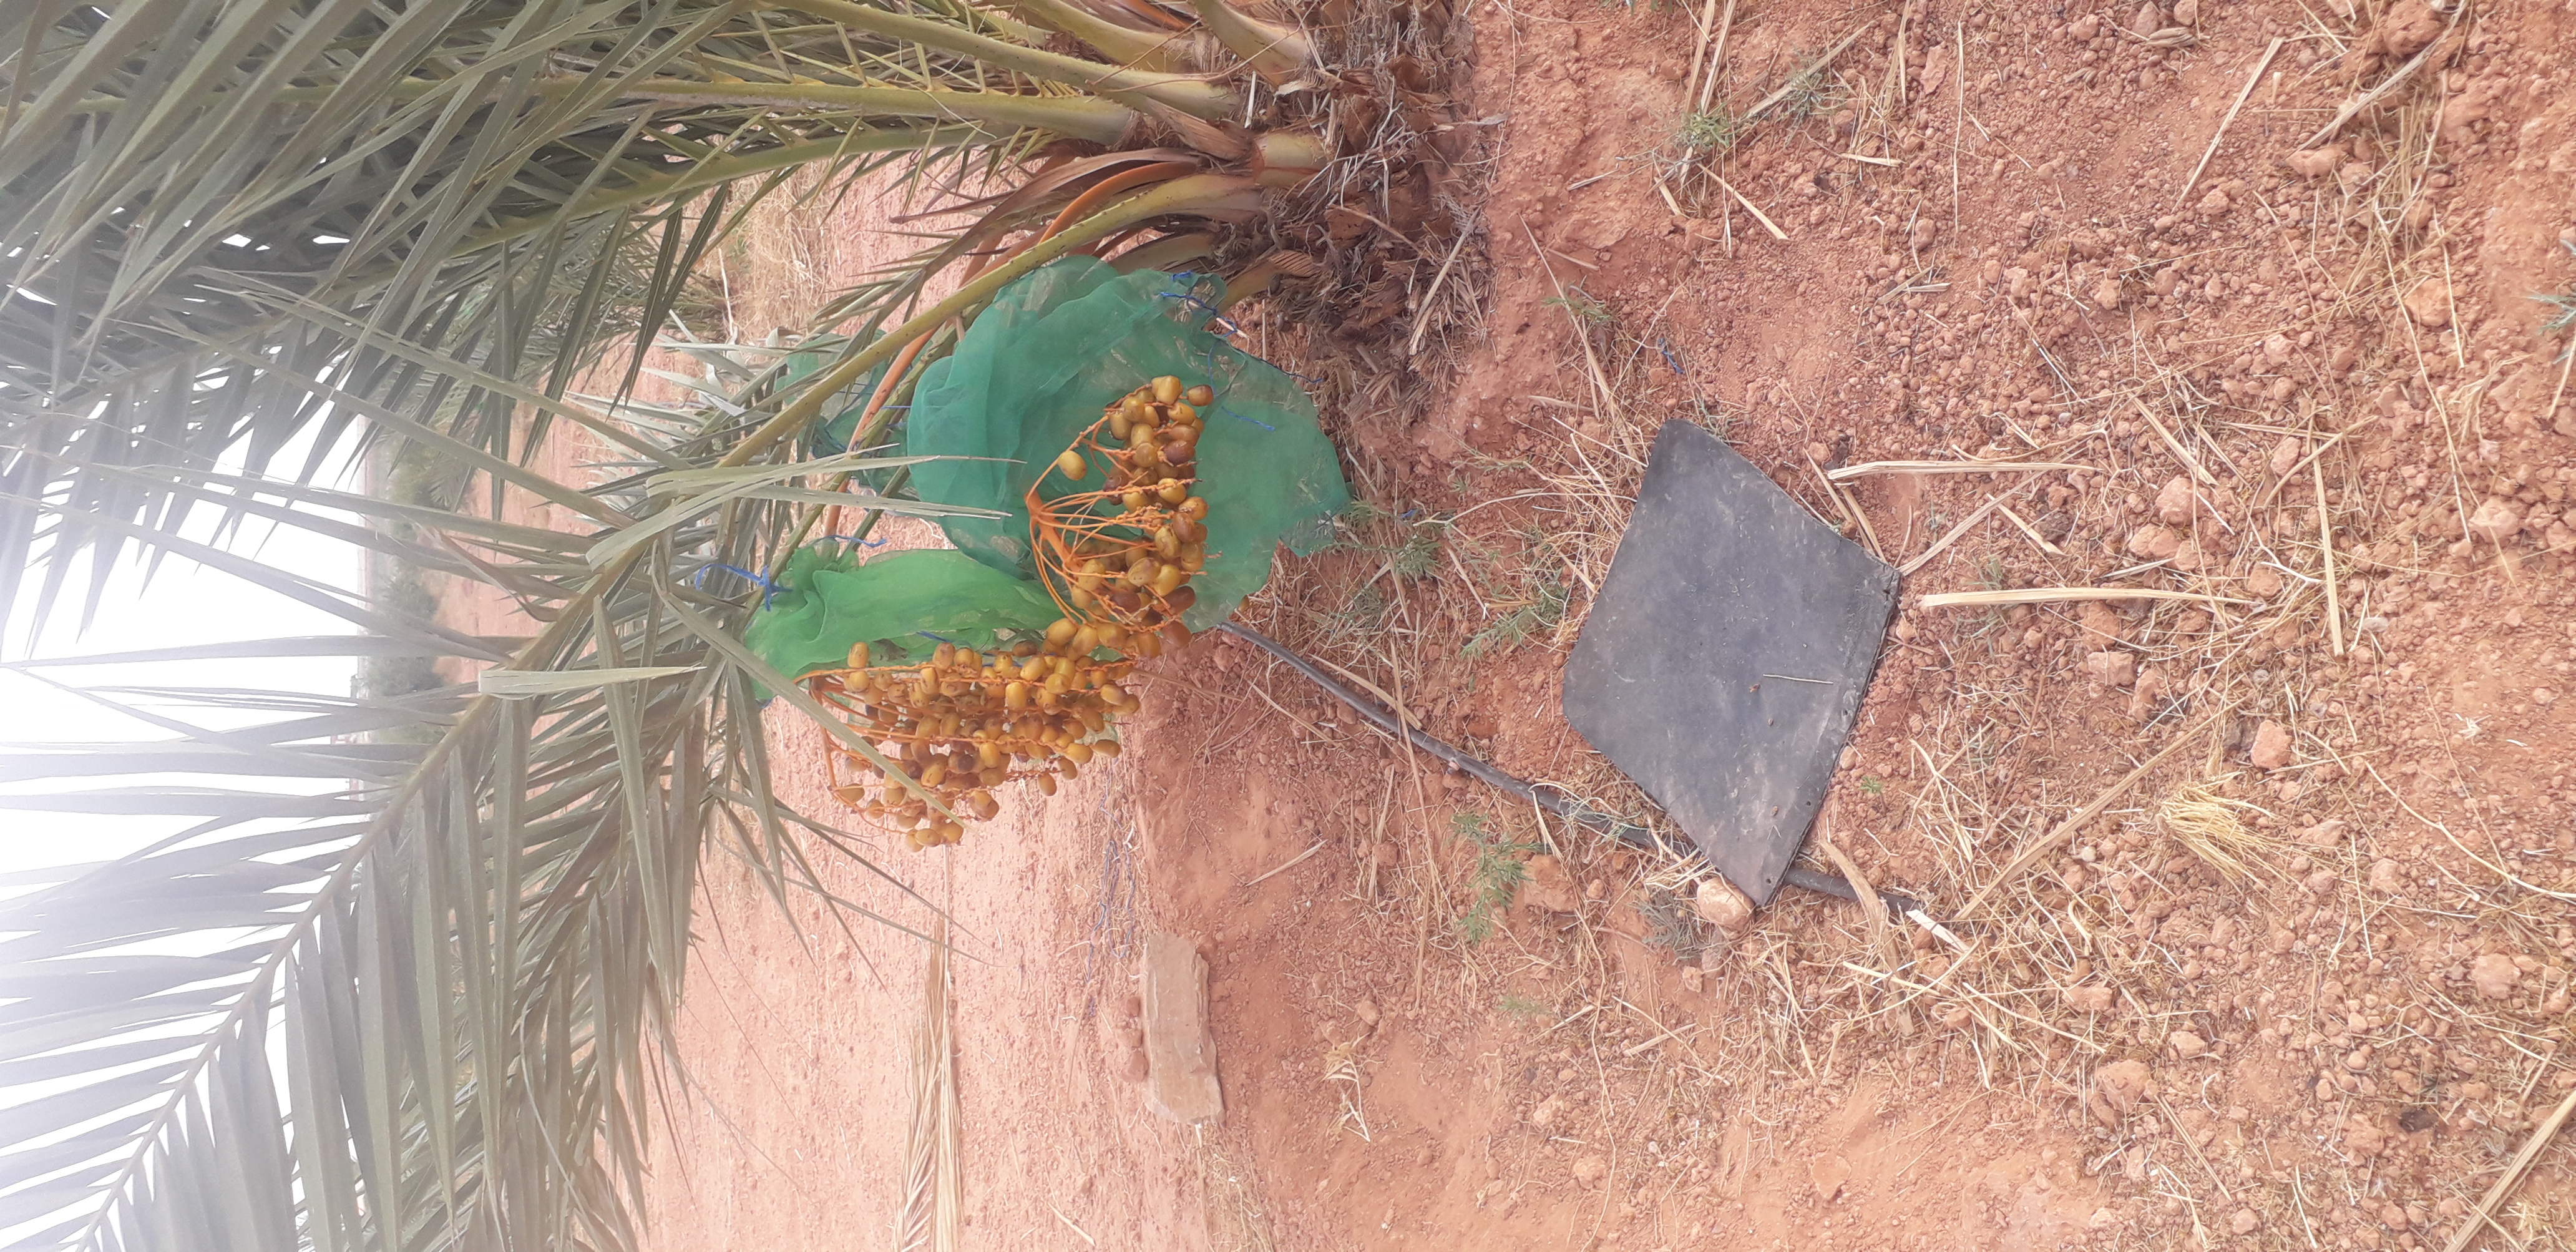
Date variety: Boufagous